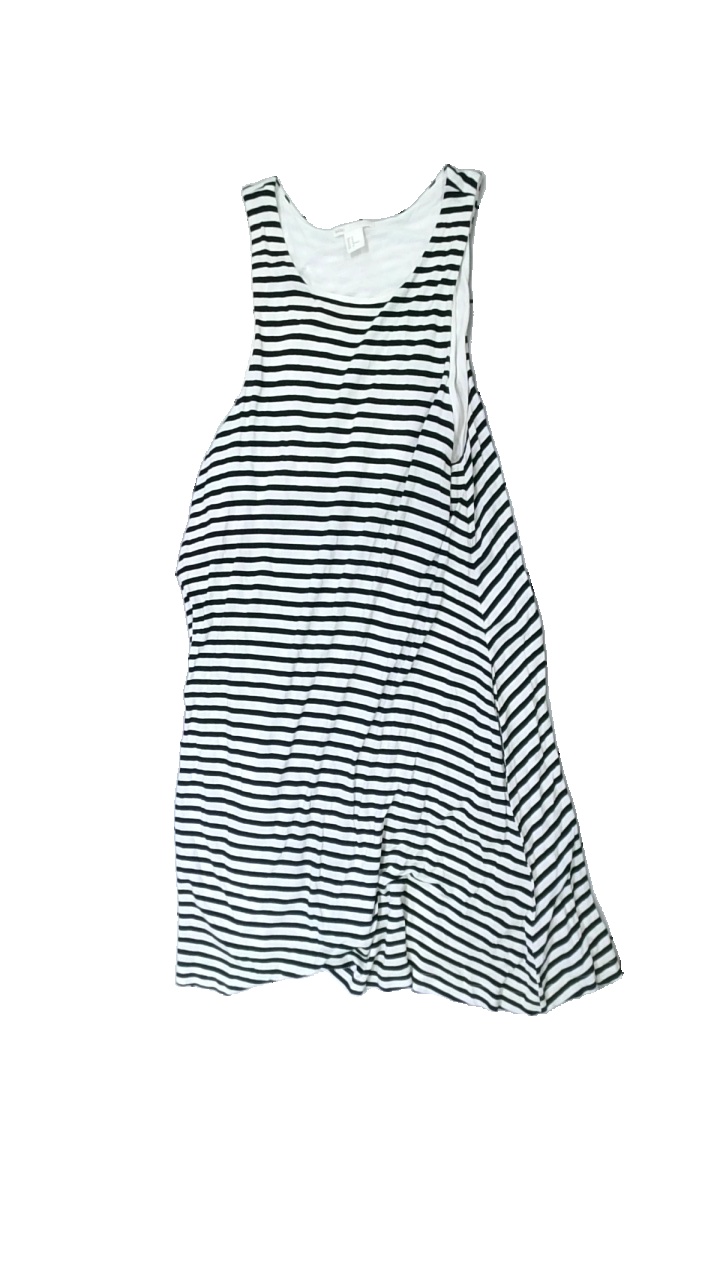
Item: Dress (Ladies)
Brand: H&m
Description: striped black and white dress
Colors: White, Black
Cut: Regular, C-collar
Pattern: Striped
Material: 100% viscose
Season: All
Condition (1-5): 2
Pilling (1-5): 4
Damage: hole
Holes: Minor
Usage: Export
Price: <50